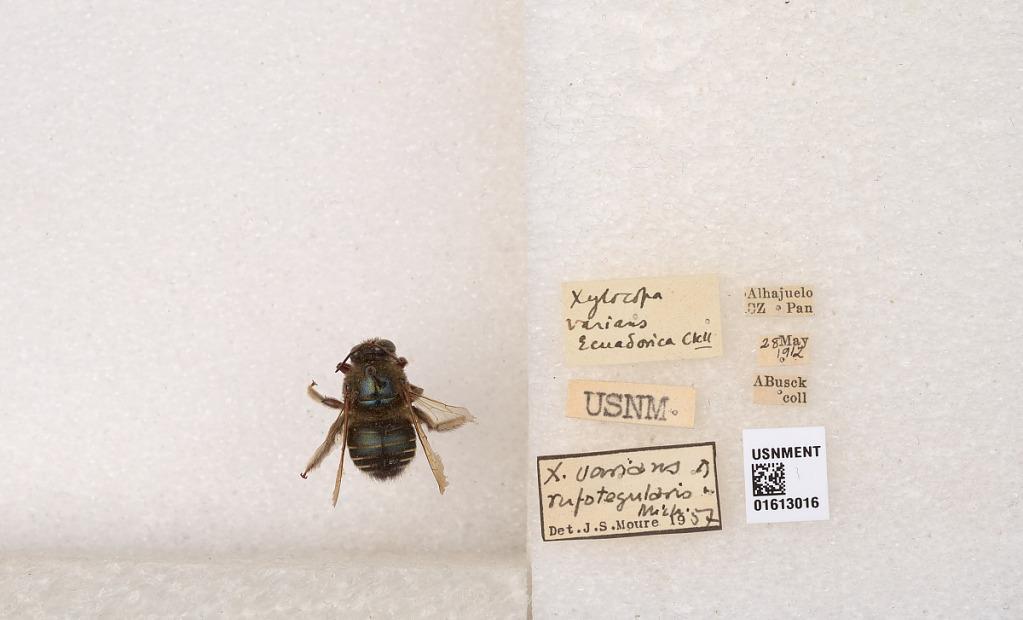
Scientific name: Xylocopa (Schonnherria) varians ecuadorica Cockerell
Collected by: A. Busck
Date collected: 1912-5-28
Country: Panama
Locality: Alhajuelo, CZ
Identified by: Moure